Occupation of Poland (1939–1945)

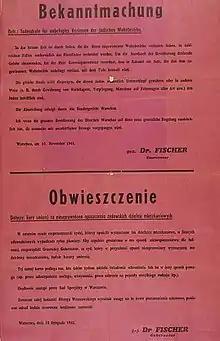
1941 announcement of death penalty for Jews caught outside the Ghetto, and for Poles helping Jews

In a top-secret memorandum, "The Treatment of Racial Aliens in the East", dated 25 May 1940, Heinrich Himmler, head of the Schutzstaffel (SS), wrote: "We need to divide the East's different ethnic groups up into as many parts and splinter groups as possible".